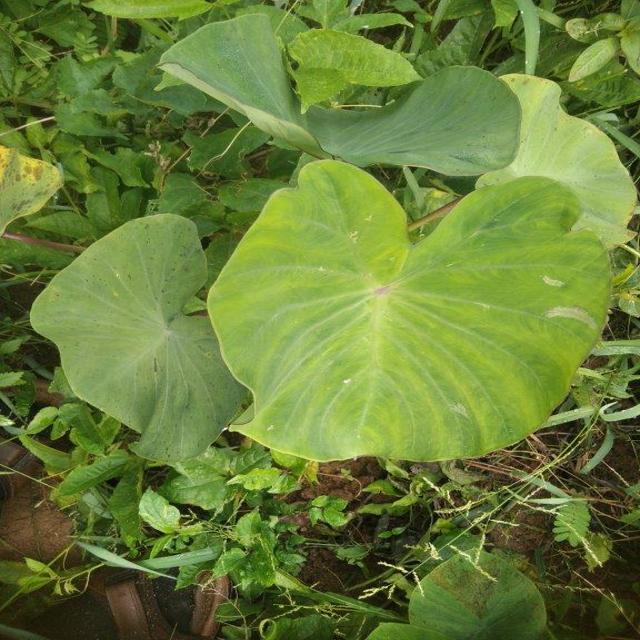
Label: Early_Blight